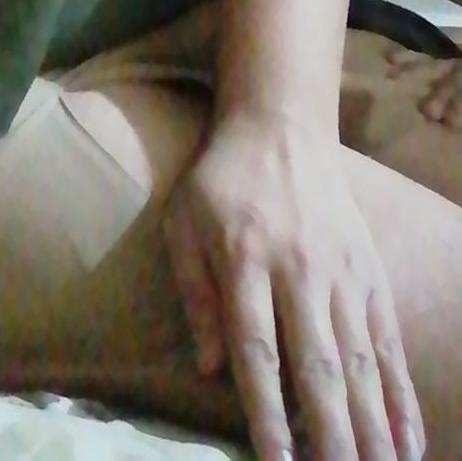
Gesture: no_gesture